Unicellular organism

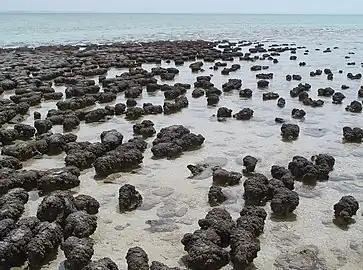
Modern stromatolites in Shark Bay, Western Australia. It can take a century for a stromatolite to grow 5 cm.

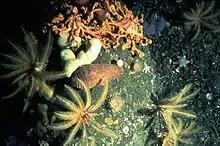
A bottom-dwelling community found deep in the European Arctic.

Bacteria are one of the world's oldest forms of life, and are found virtually everywhere in nature. Many common bacteria have plasmids, which are short, circular, self-replicating DNA molecules that are separate from the bacterial chromosome. Plasmids can carry genes responsible for novel abilities, of current critical importance being antibiotic resistance. Bacteria predominantly reproduce asexually through a process called binary fission. However, about 80 different species can undergo a sexual process referred to as natural genetic transformation. Transformation is a bacterial process for transferring DNA from one cell to another, and is apparently an adaptation for repairing DNA damage in the recipient cell. In addition, plasmids can be exchanged through the use of a pilus in a process known as conjugation.